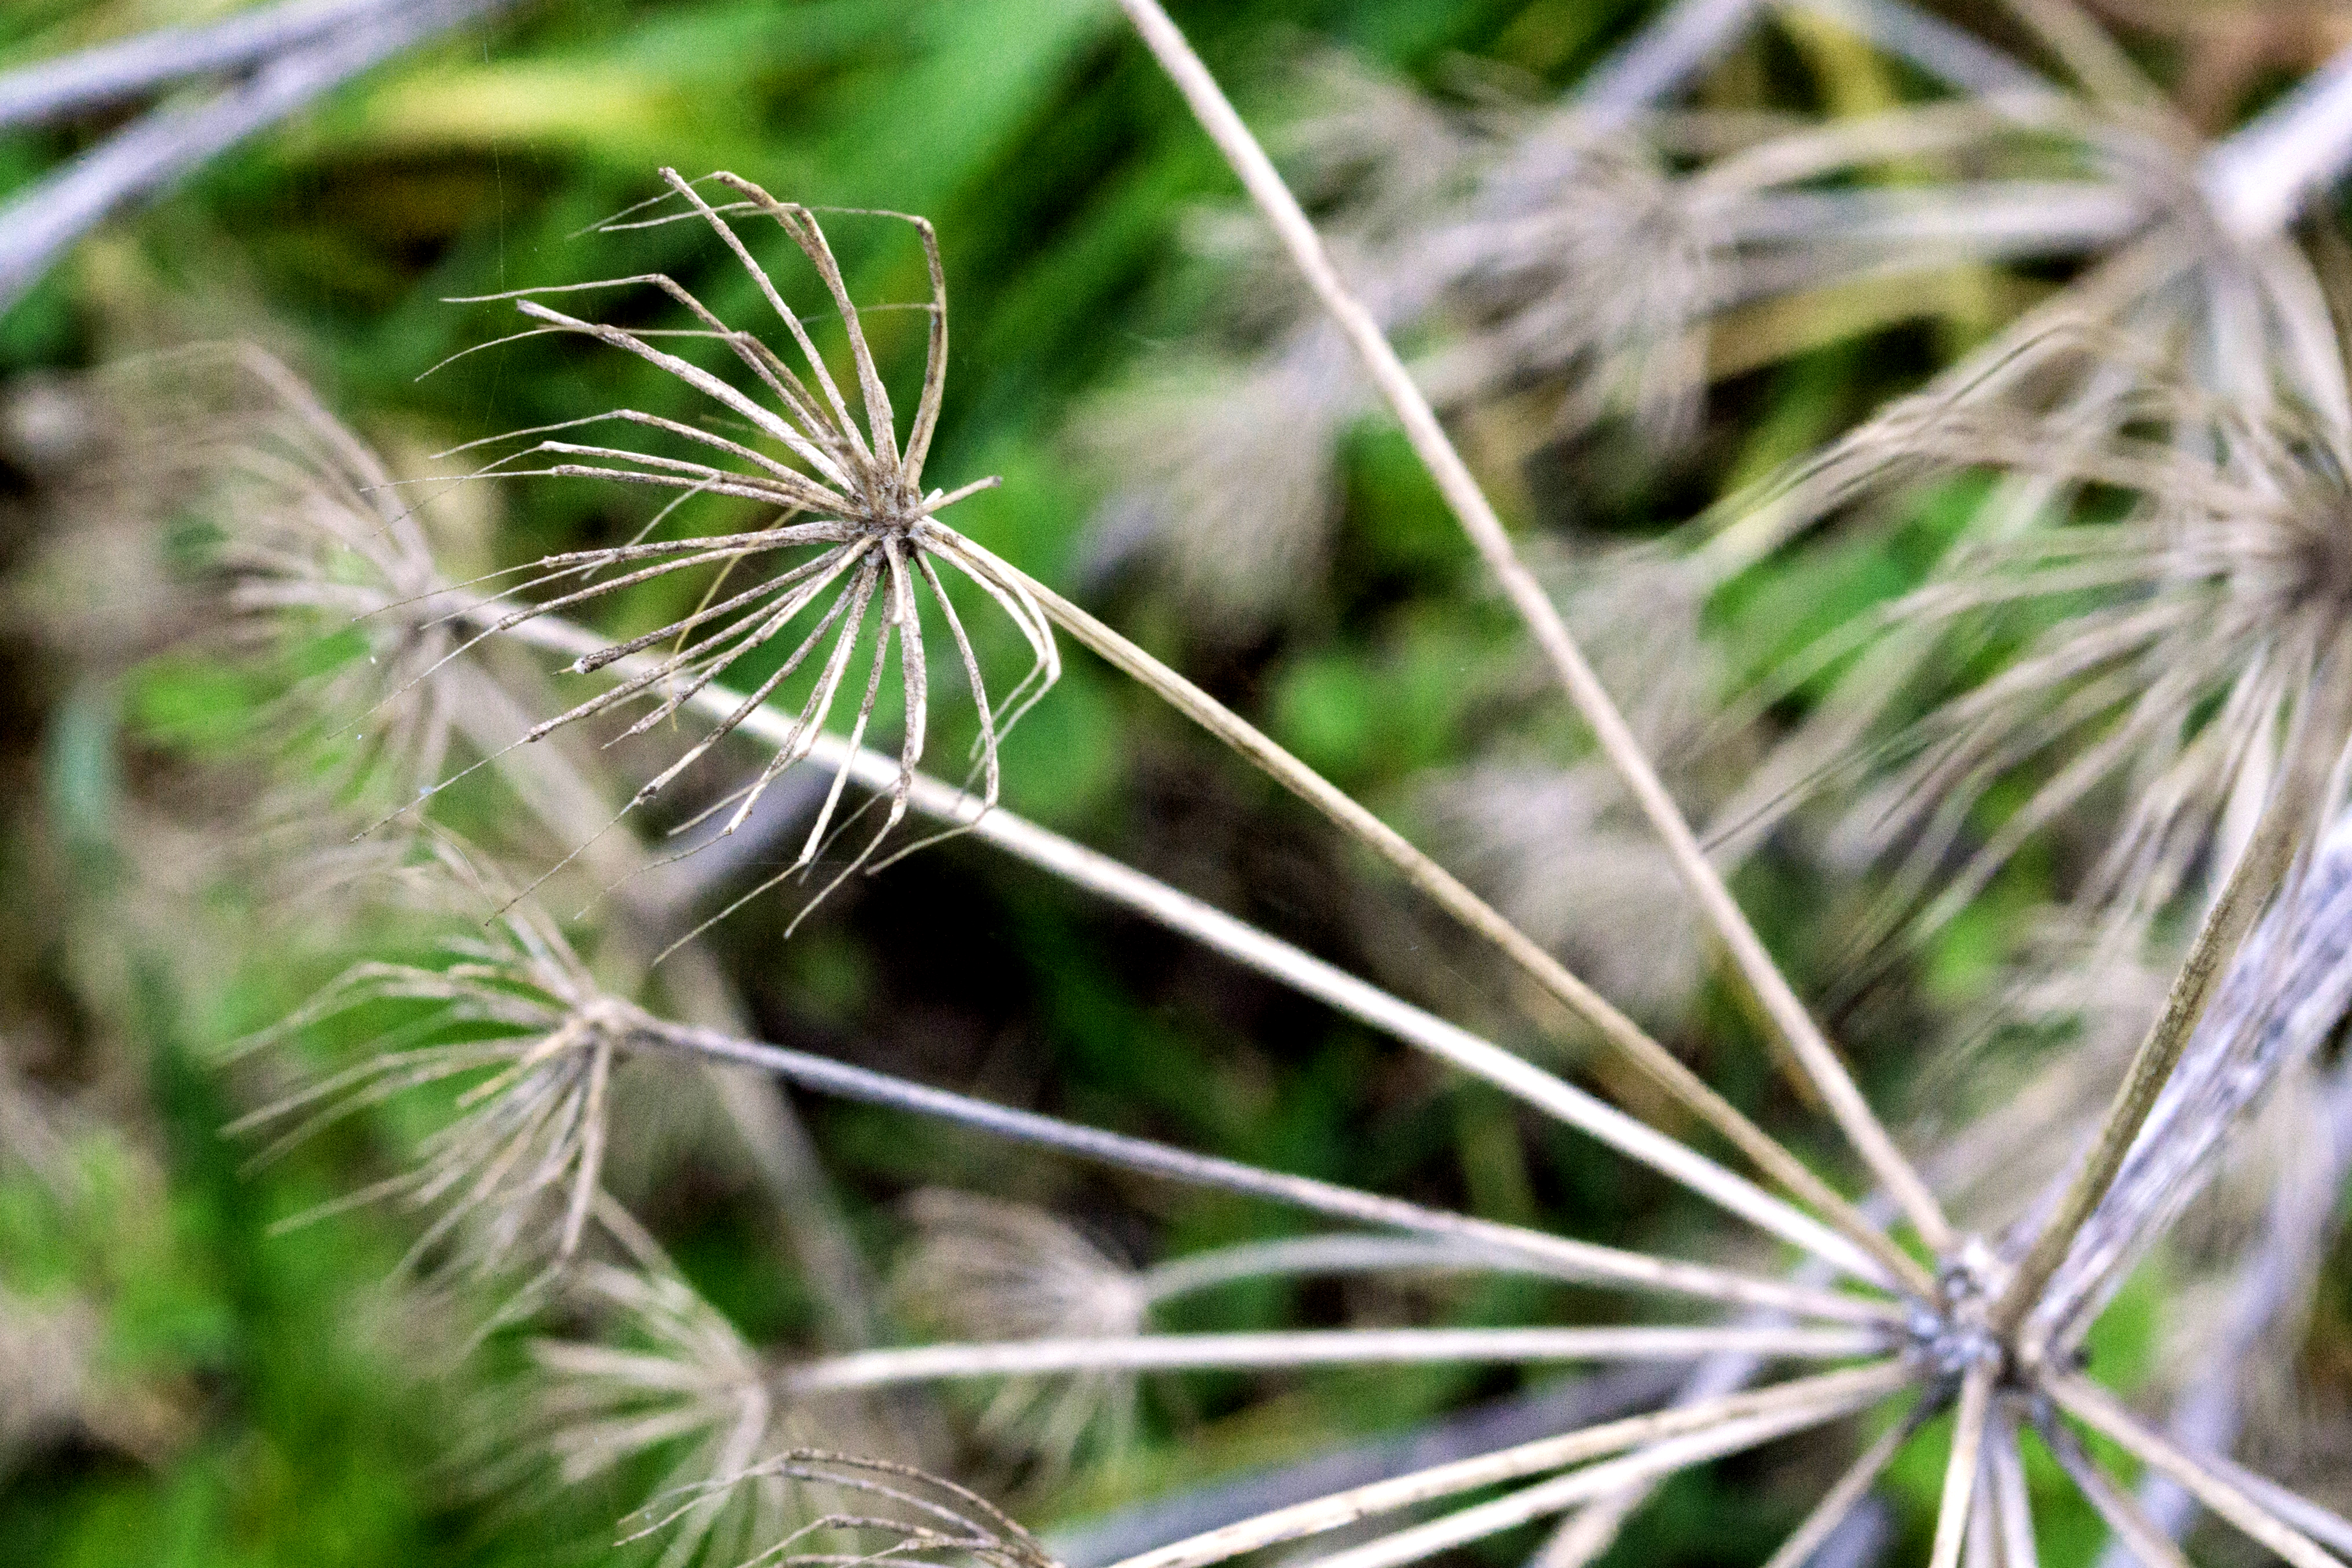
tree, nature, grass, outdoor, branch, plant, lawn, photography, prairie, leaf, flower, old, green, autumn, botany, nikon, flora, wildflower, close up, nederland, netherlands, zuidholland, outdoorphotography, paulvandevelde, pdvandevelde, padagudaloma, natuurfotografie, dordrecht, biesbosch, nederlandinfotos, schermbloem, heracleumsphondylium, hollandse, bereklauw, gewone, macro photography, flowering plant, apiaceae, grass family, plant stem, land plant, thorns spines and prickles